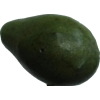
Label: green_avocado